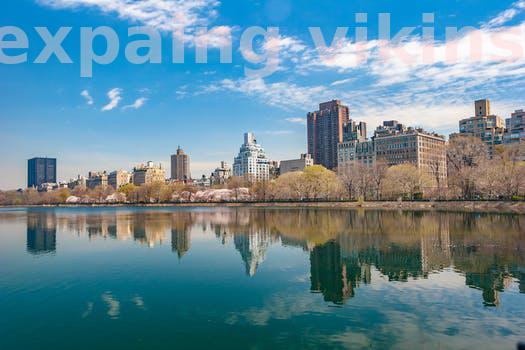
Label: Watermark